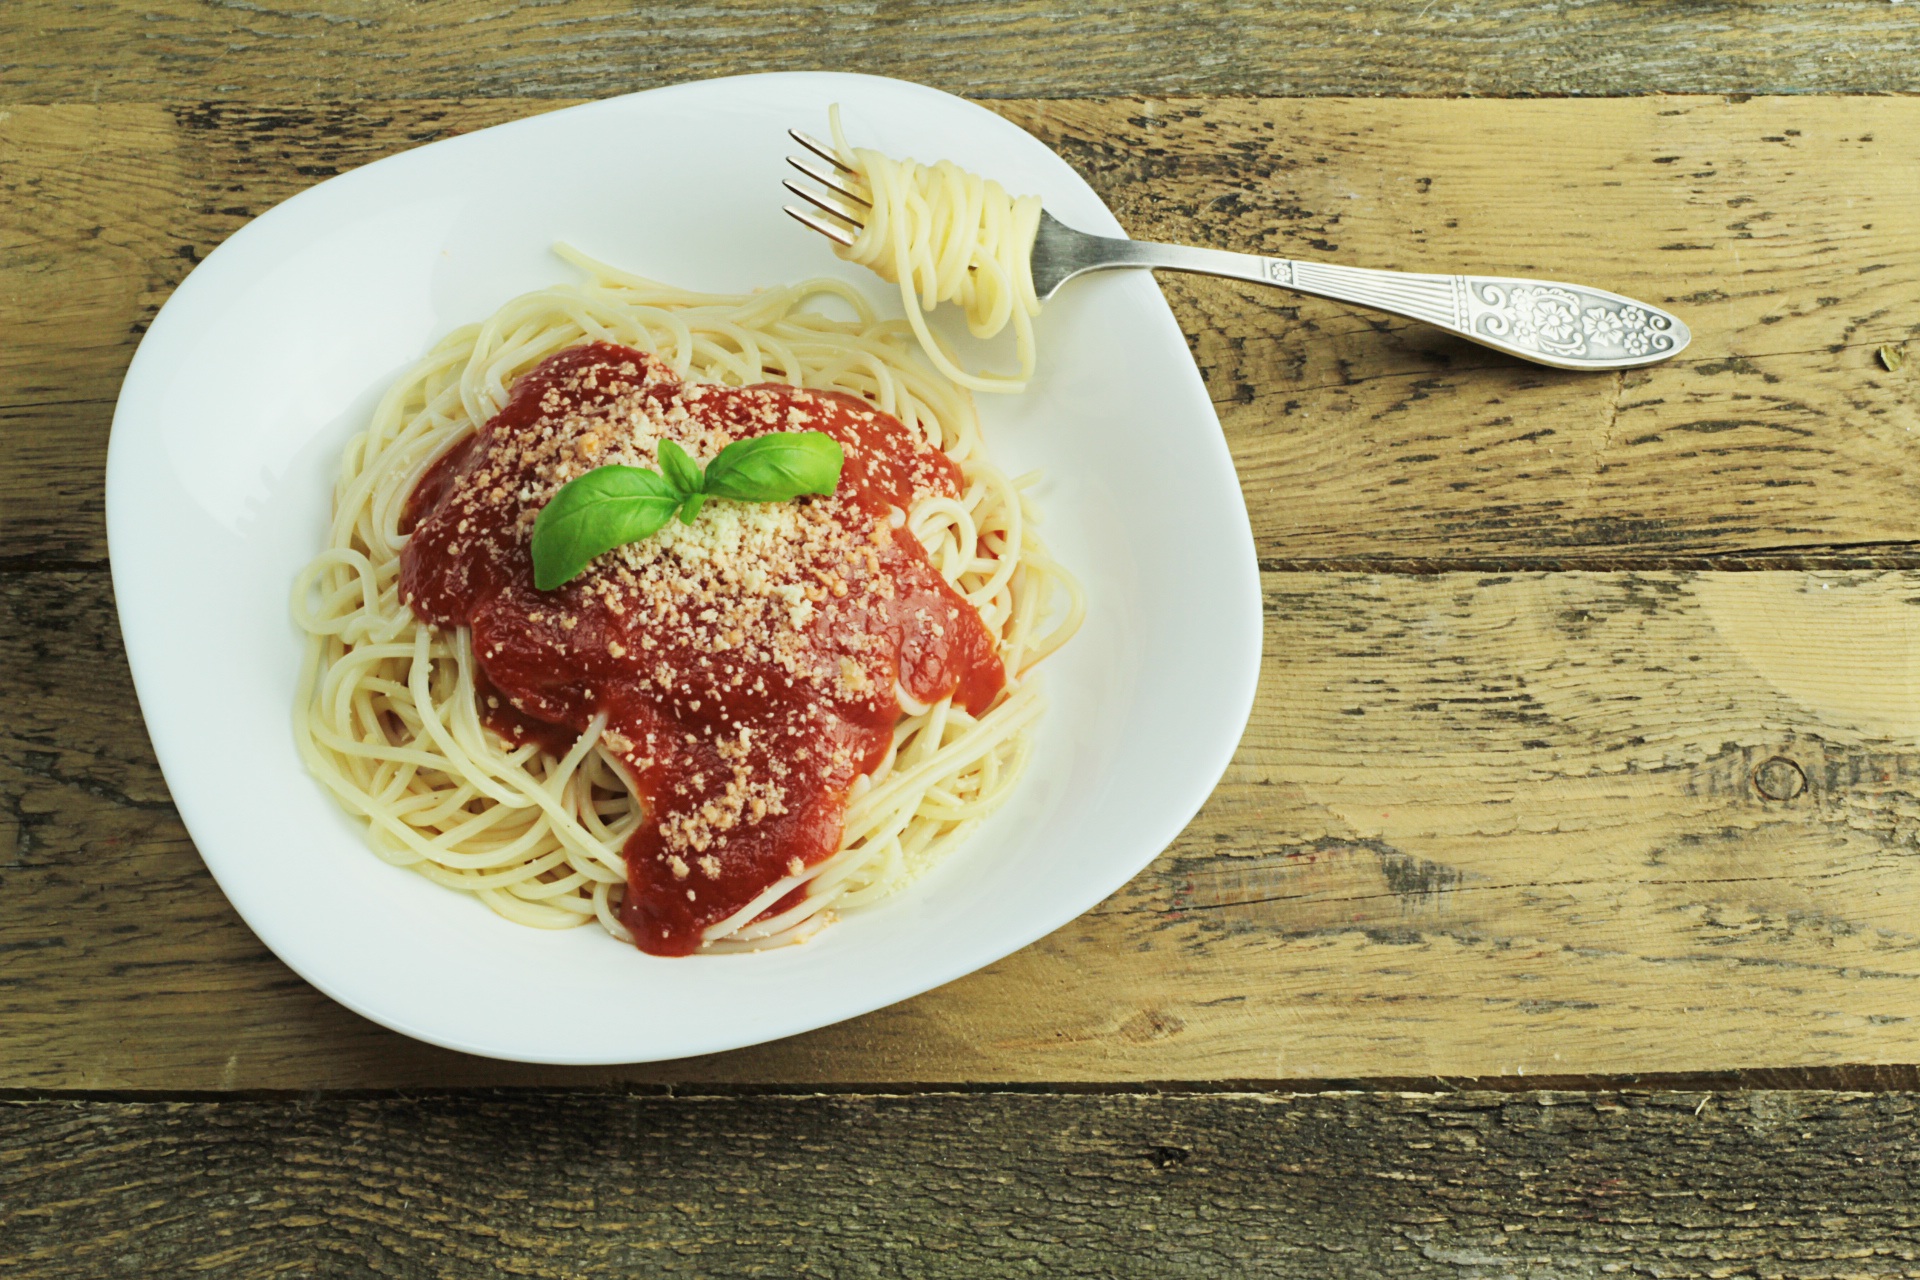
fork, dish, meal, food, produce, plate, breakfast, cuisine, basil, noodle, asian food, spaghetti, vegetarian food, italian food, carbonara, european food